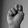
ASL letter: N